Protein FAM46B

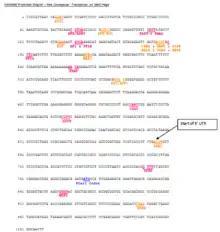
Transcription factor binding sites with high matrix match scores and located on the antisense strand. Data obtained from El Dorado

Yeast two hybrid screening indicates FAM46B physically interacts with the ataxin-1 protein, which is encoded by "ATXN1". The exact function of ATXN1 is not known, but it is thought to be involved in regulating aspects of protein production, particularly transcription. Since FAM46B physically interacts with ATXN1, it is possible that FAM46B also plays a role in the regulation of protein production and regulation of transcription.